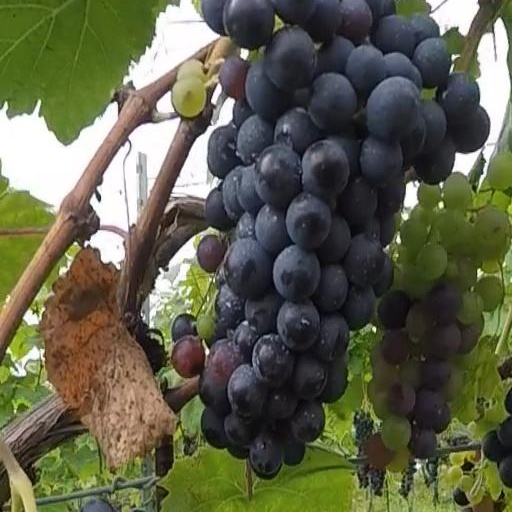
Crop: grape